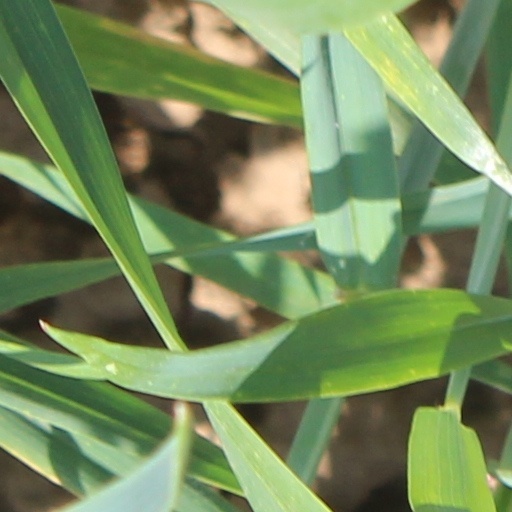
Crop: wheat